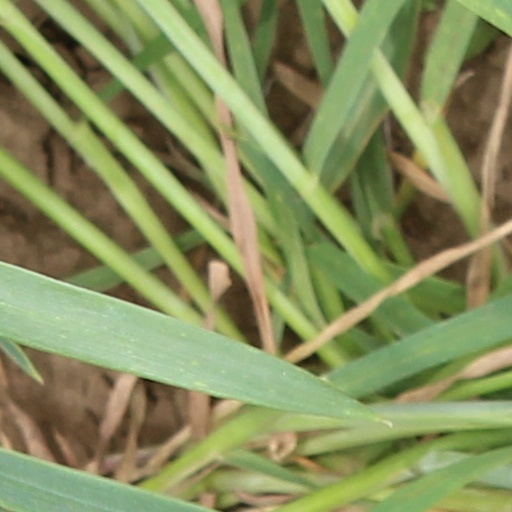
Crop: wheat